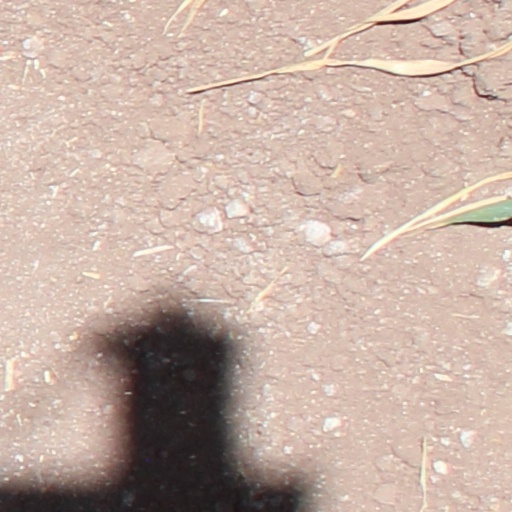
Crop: wheat